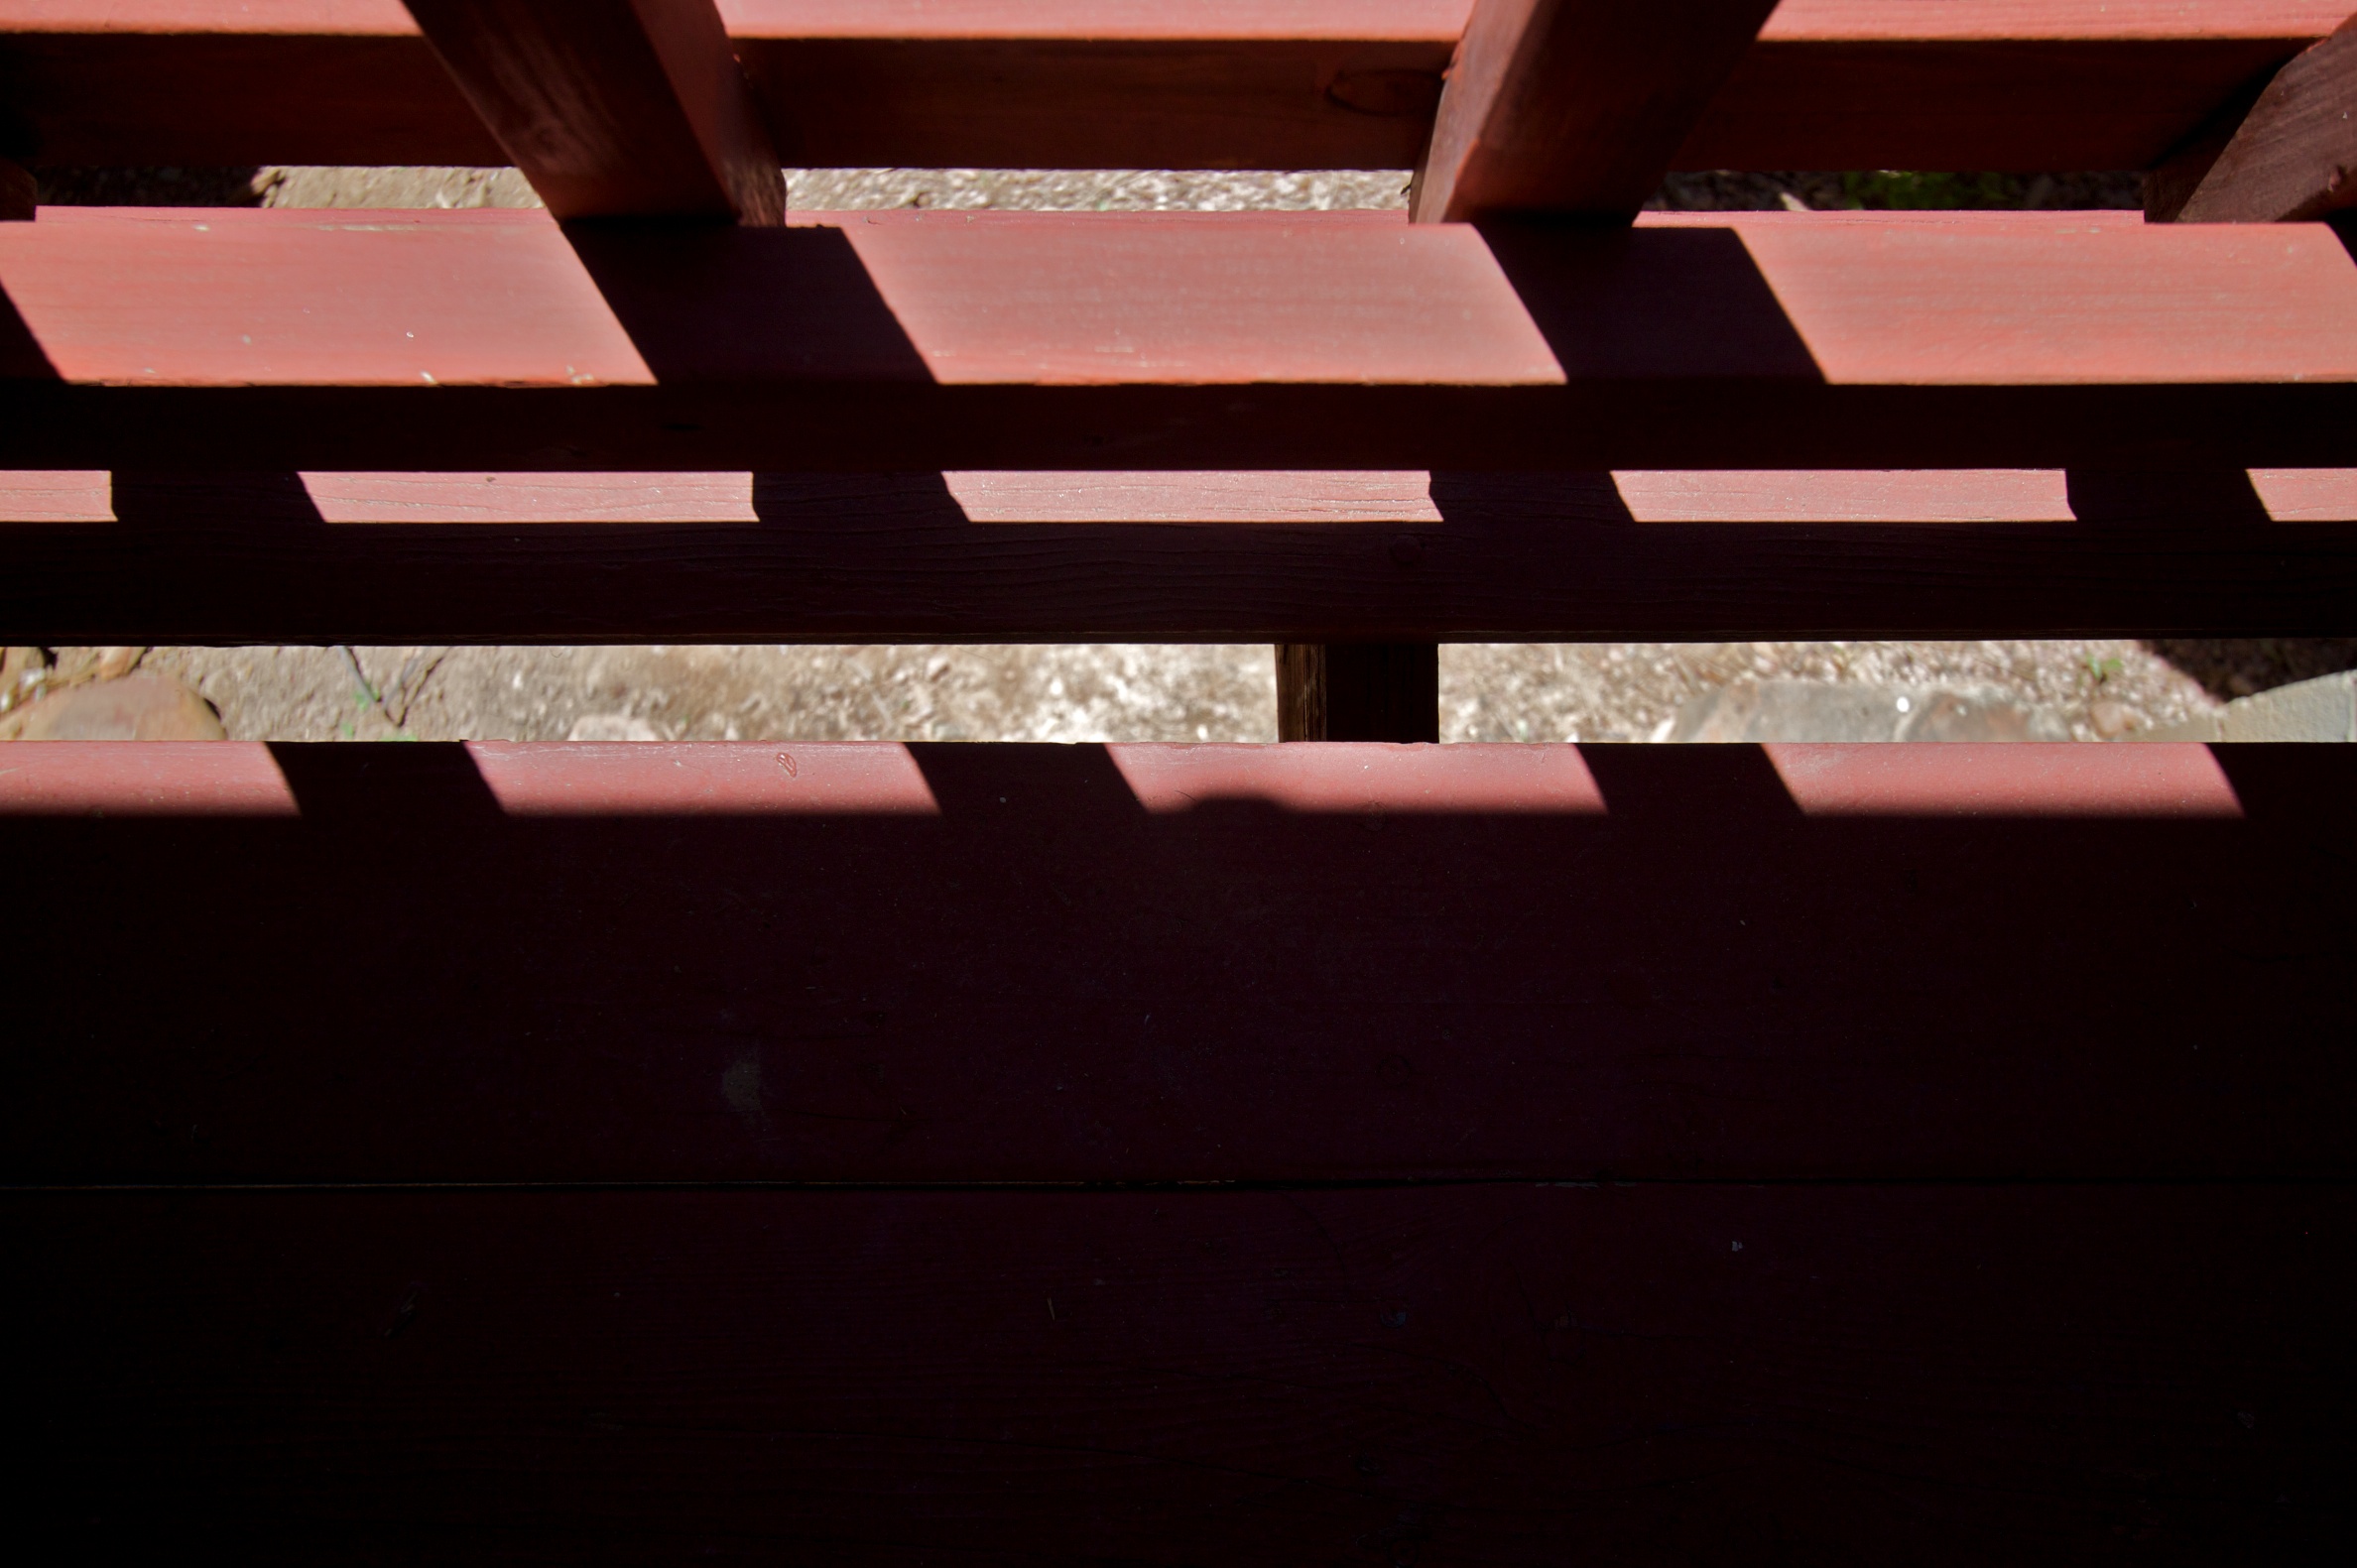
light, wood, white, floor, number, wall, line, red, color, shadow, darkness, black, font, shape, screenshot